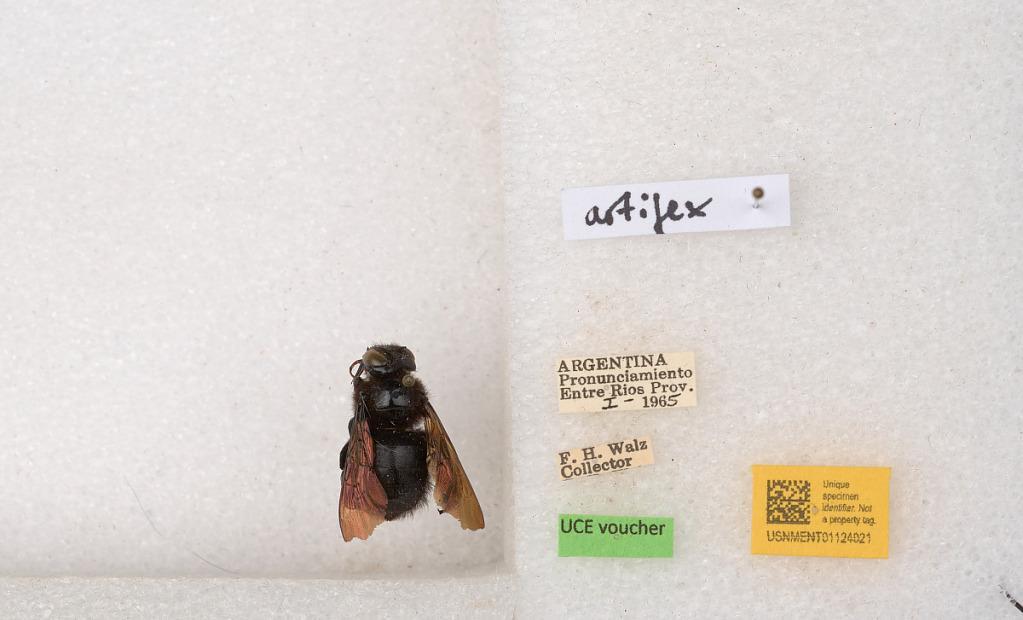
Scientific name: Xylocopa (Stenoxylocopa) artifex Smith
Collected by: F. Walz
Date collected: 1965-1-1
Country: Argentina
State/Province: Entre Rios
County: Uruguay
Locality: Pronunciamiento